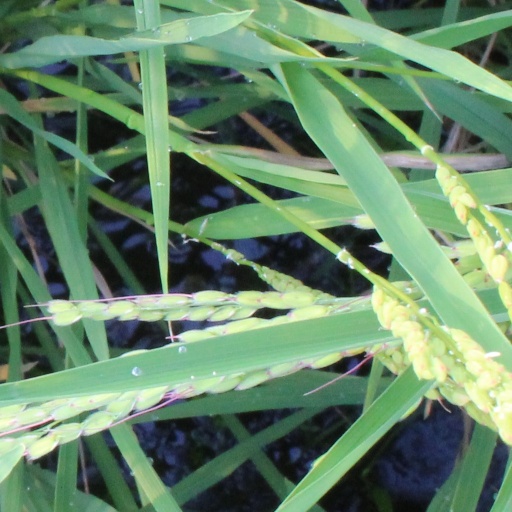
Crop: rice